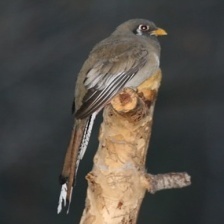
Species: ELEGANT TROGON
Scientific name: TROGON ELEGANS